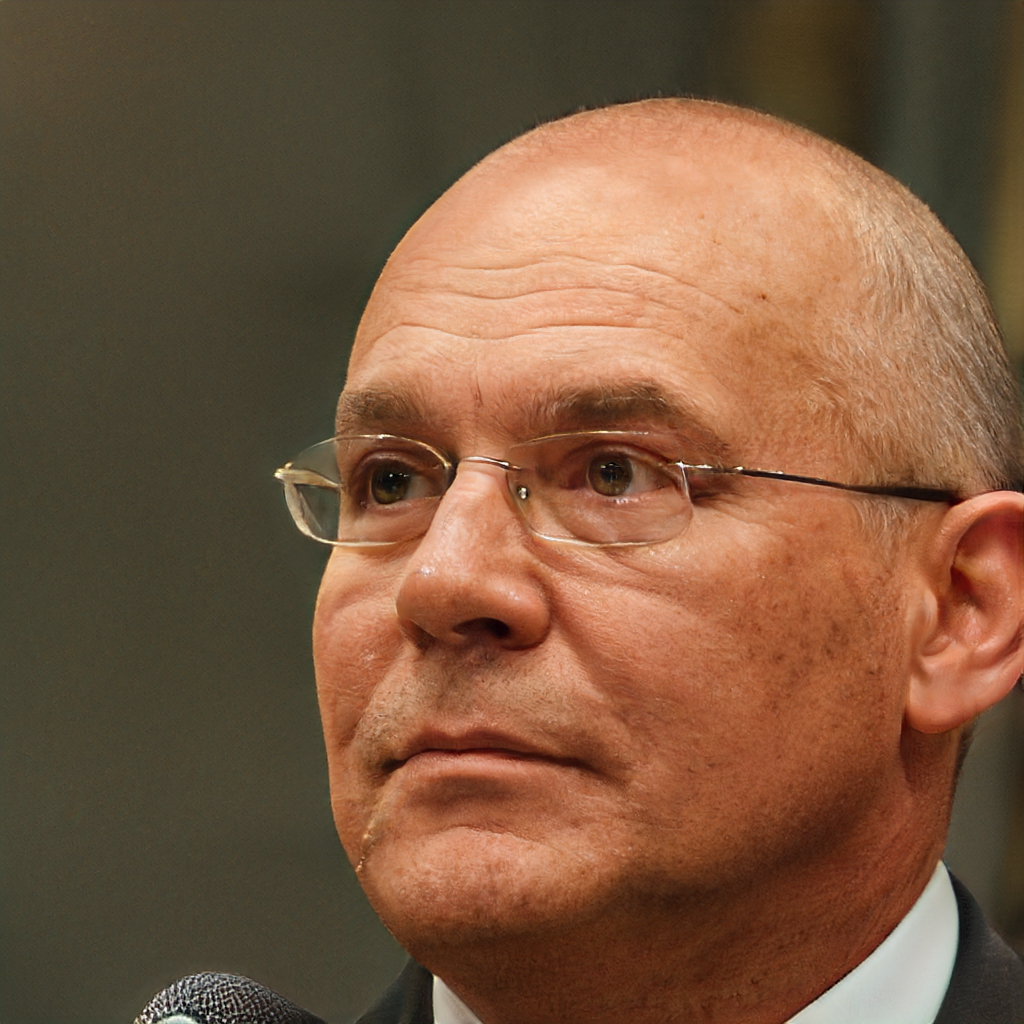
Gender: Male